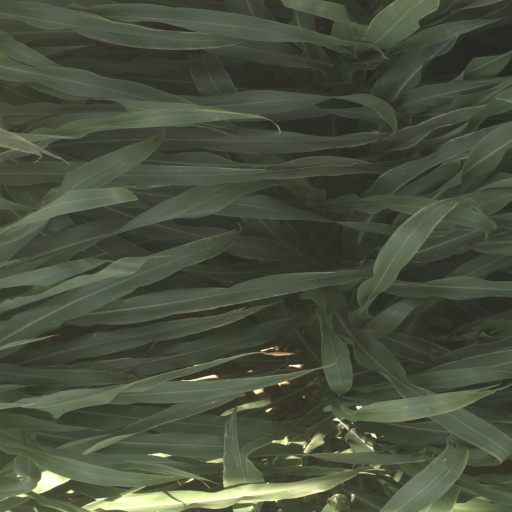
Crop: sorghum